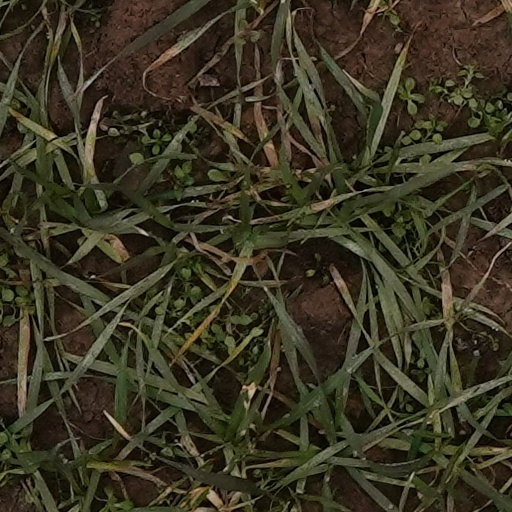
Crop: wheat